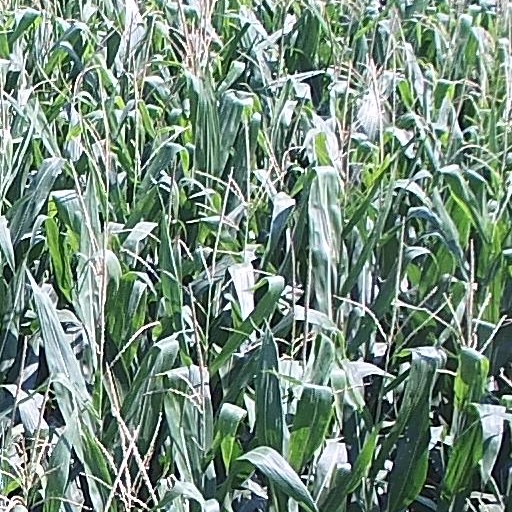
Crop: maize; corn